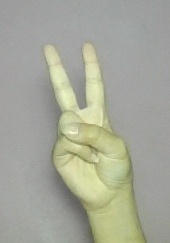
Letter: taa